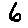
Label: 6